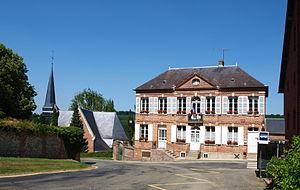
Achy (Oise, France)
Achy est une commune française située dans le département de l'Oise en région Hauts-de-France.